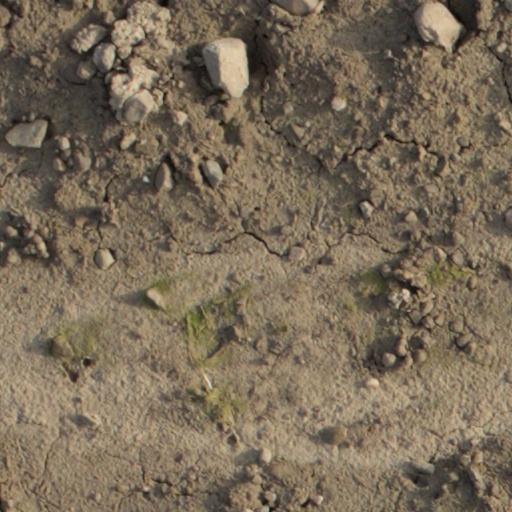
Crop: wheat